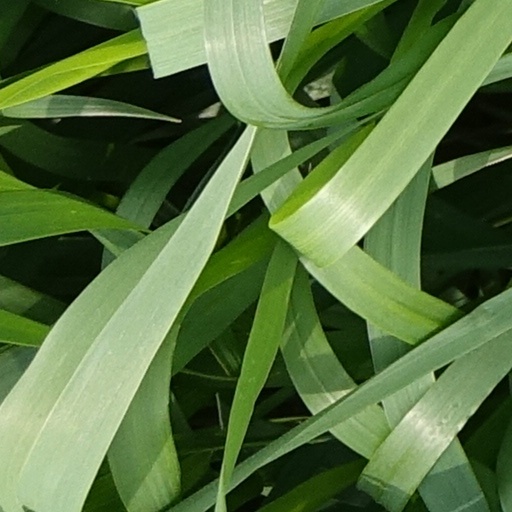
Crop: wheat